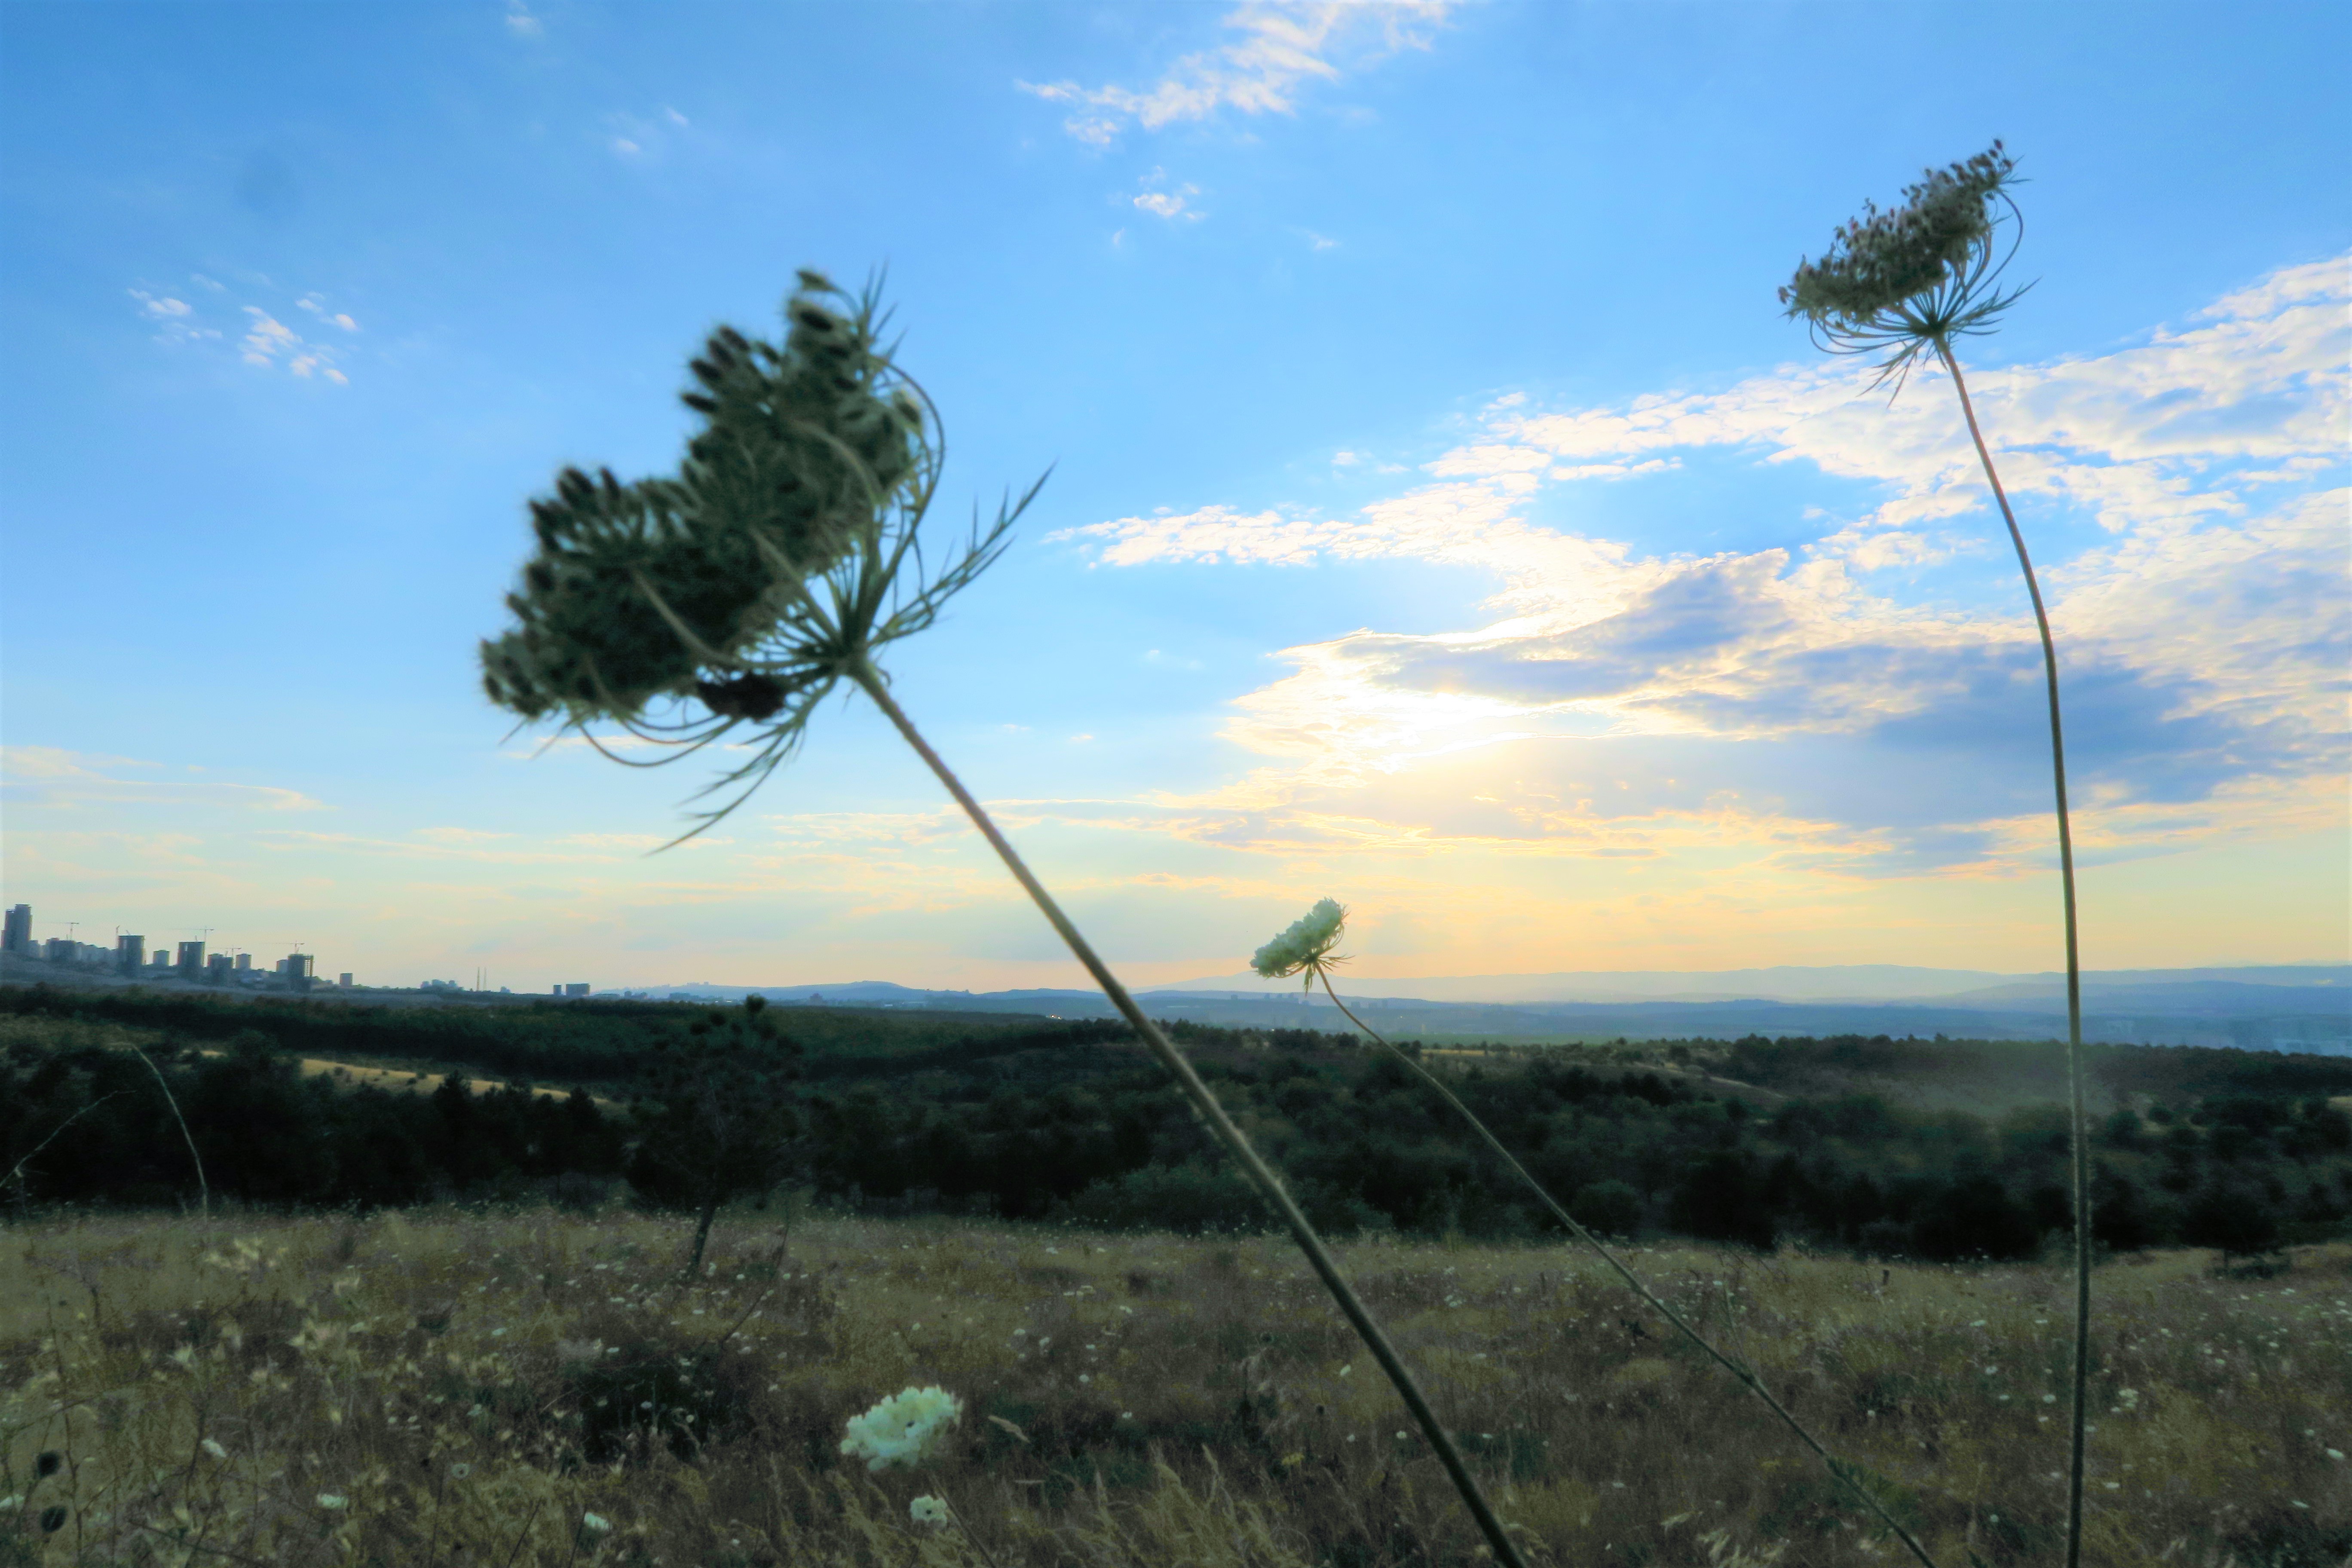
herbs, sky, nature, countryside, vegetation, tree, cloud, natural landscape, natural environment, grass, morning, horizon, grass family, plant, landscape, rural area, grassland, plain, prairie, wind, evening, field, meadow, meteorological phenomenon, road, wildflower, hill, perennial plant, Heracleum plant